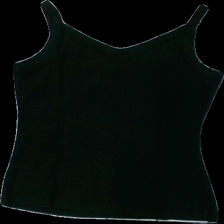
View: back
Type: Top
Category: Ladies
Brand: H&M
Colors: Black
Material: 100% Cotton
Cut: Regular
Size: M
Season: All
Price range: <50
Recommended usage: Recycle
Description: Black singlet